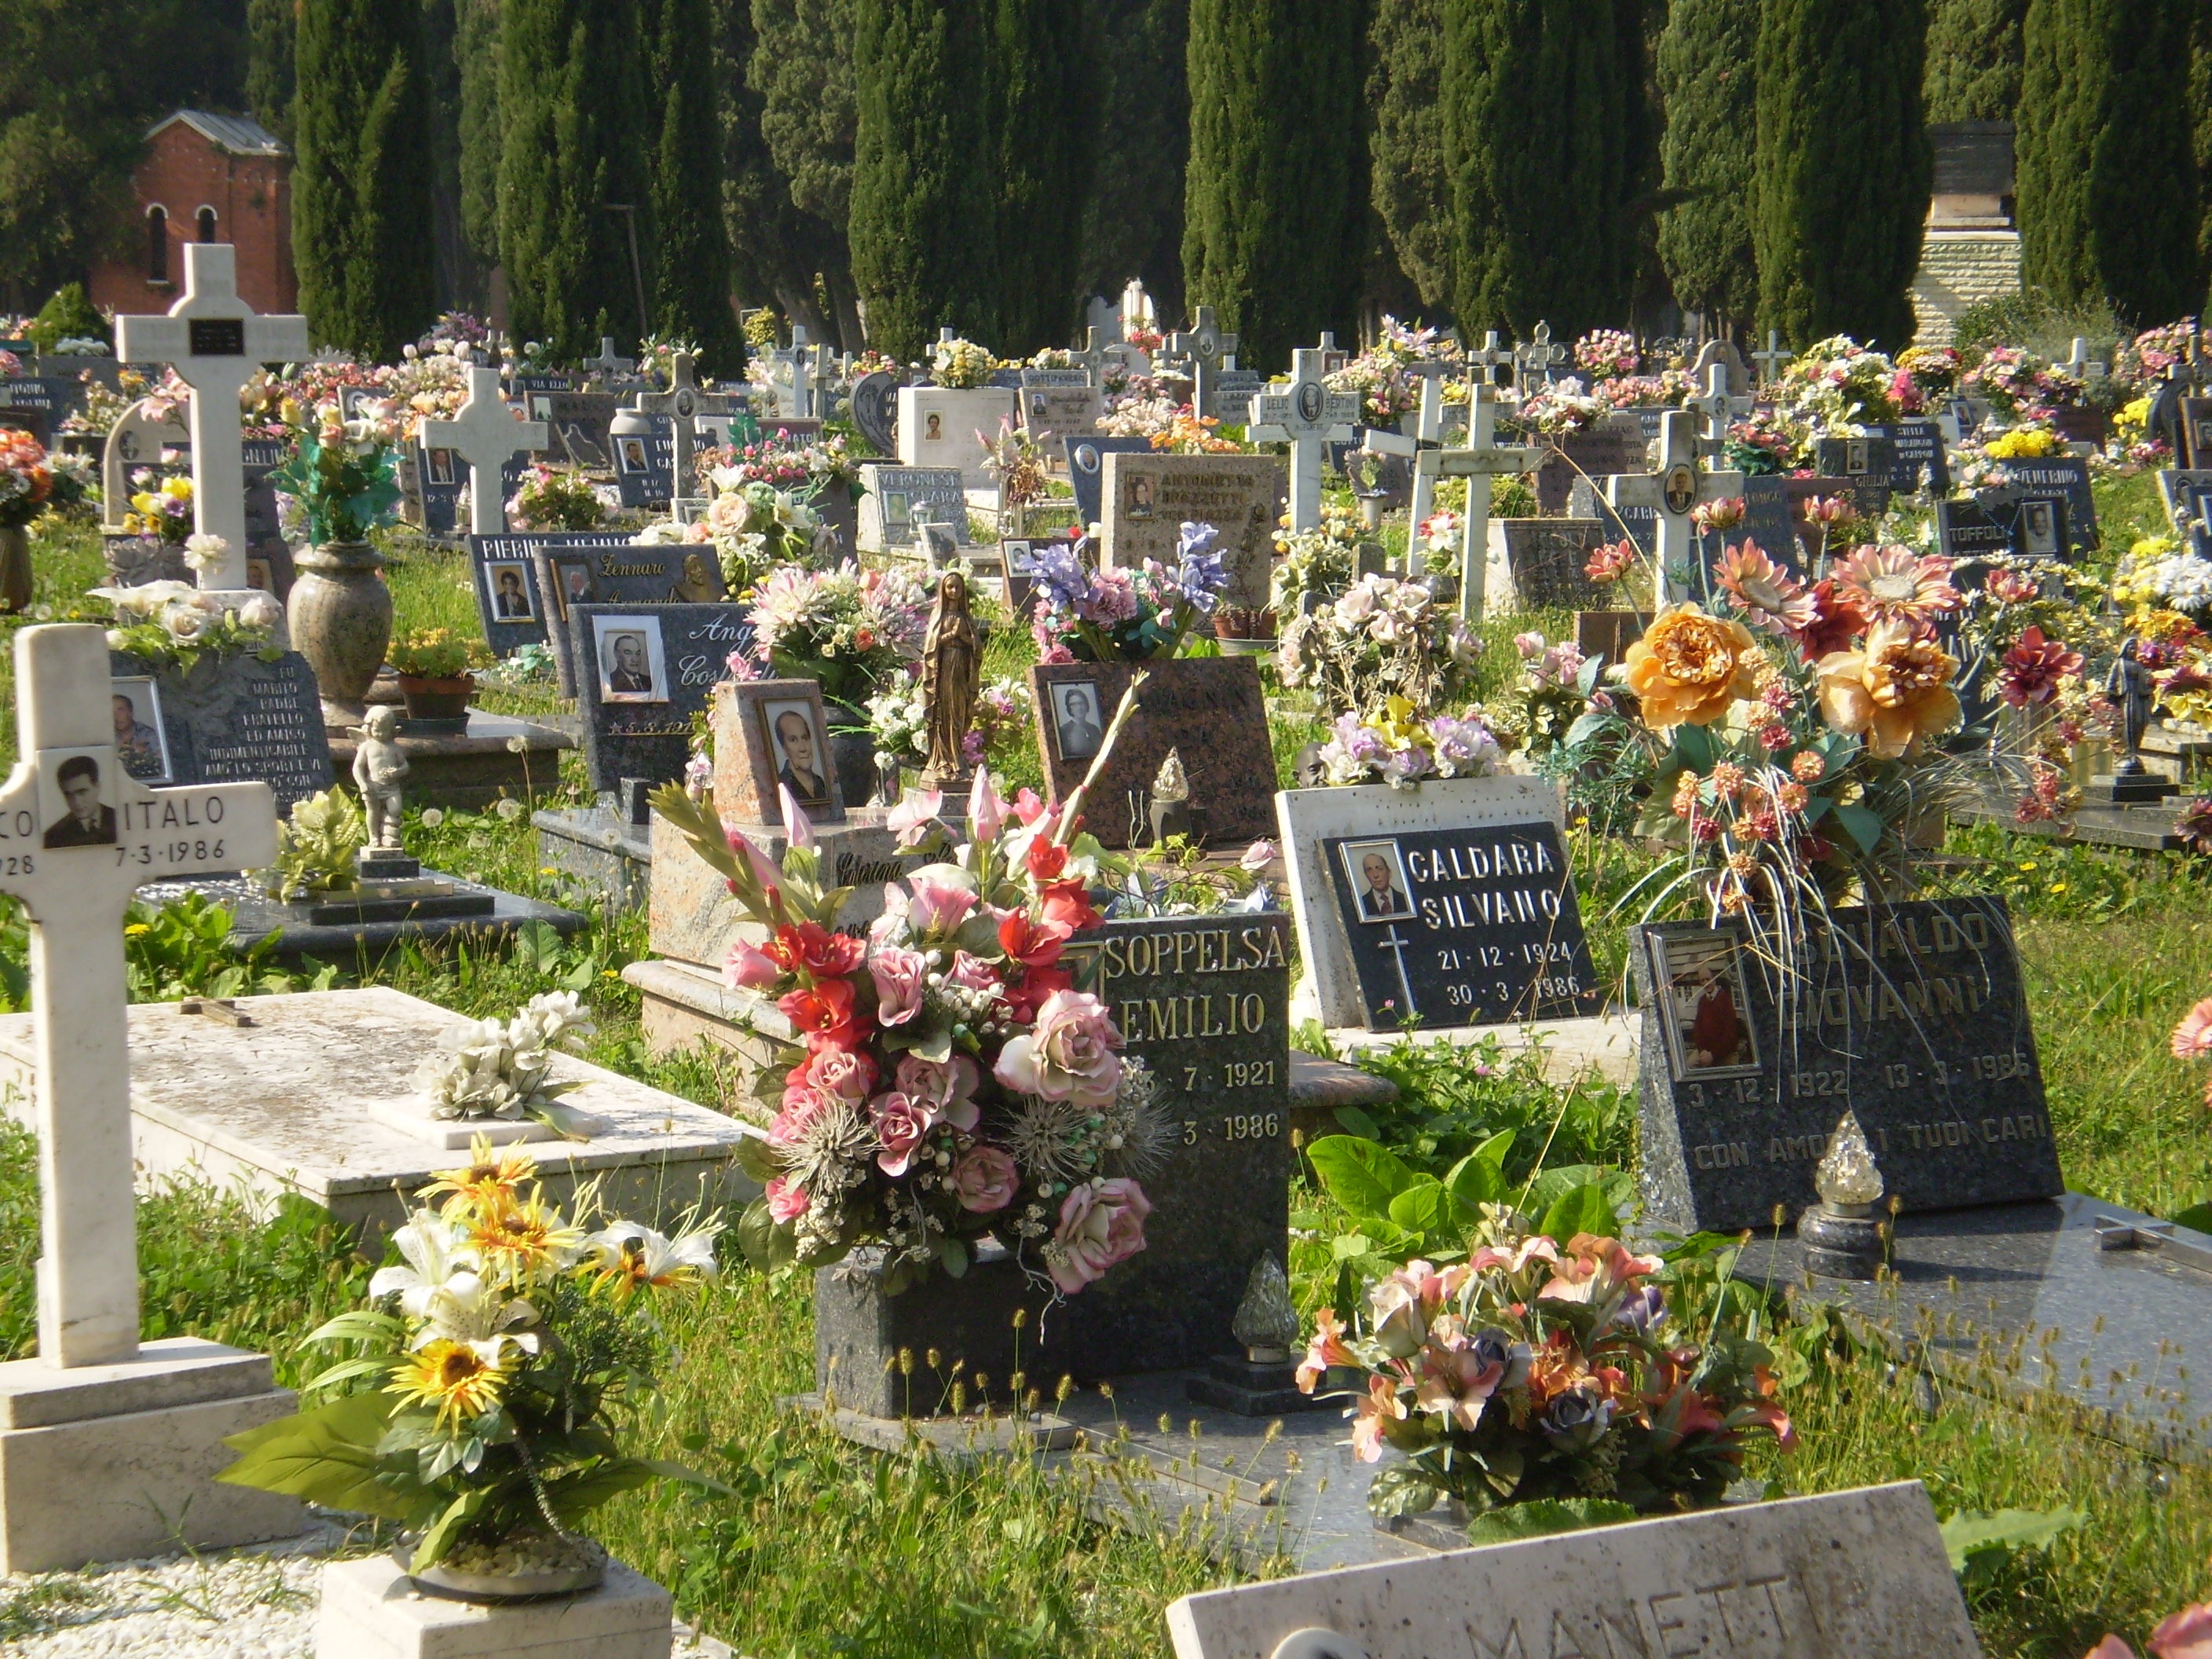
flower, venice, cemetery, garden, grave, memorial, graves, floristry, floral design, flower arranging, st michele